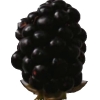
Label: blackberry